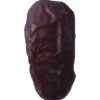
Label: dates